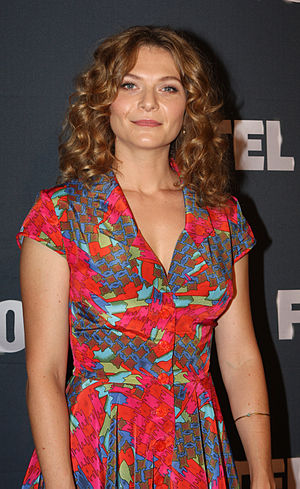
Leeanna Walsman
Leeanna Walsman (2013)
Leeanna Walsman, født 22. november 1979 i Sydney i New South Wales i Australien, er en australsk skuespillerinde.